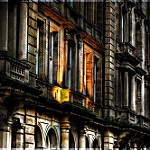
Label: buildings